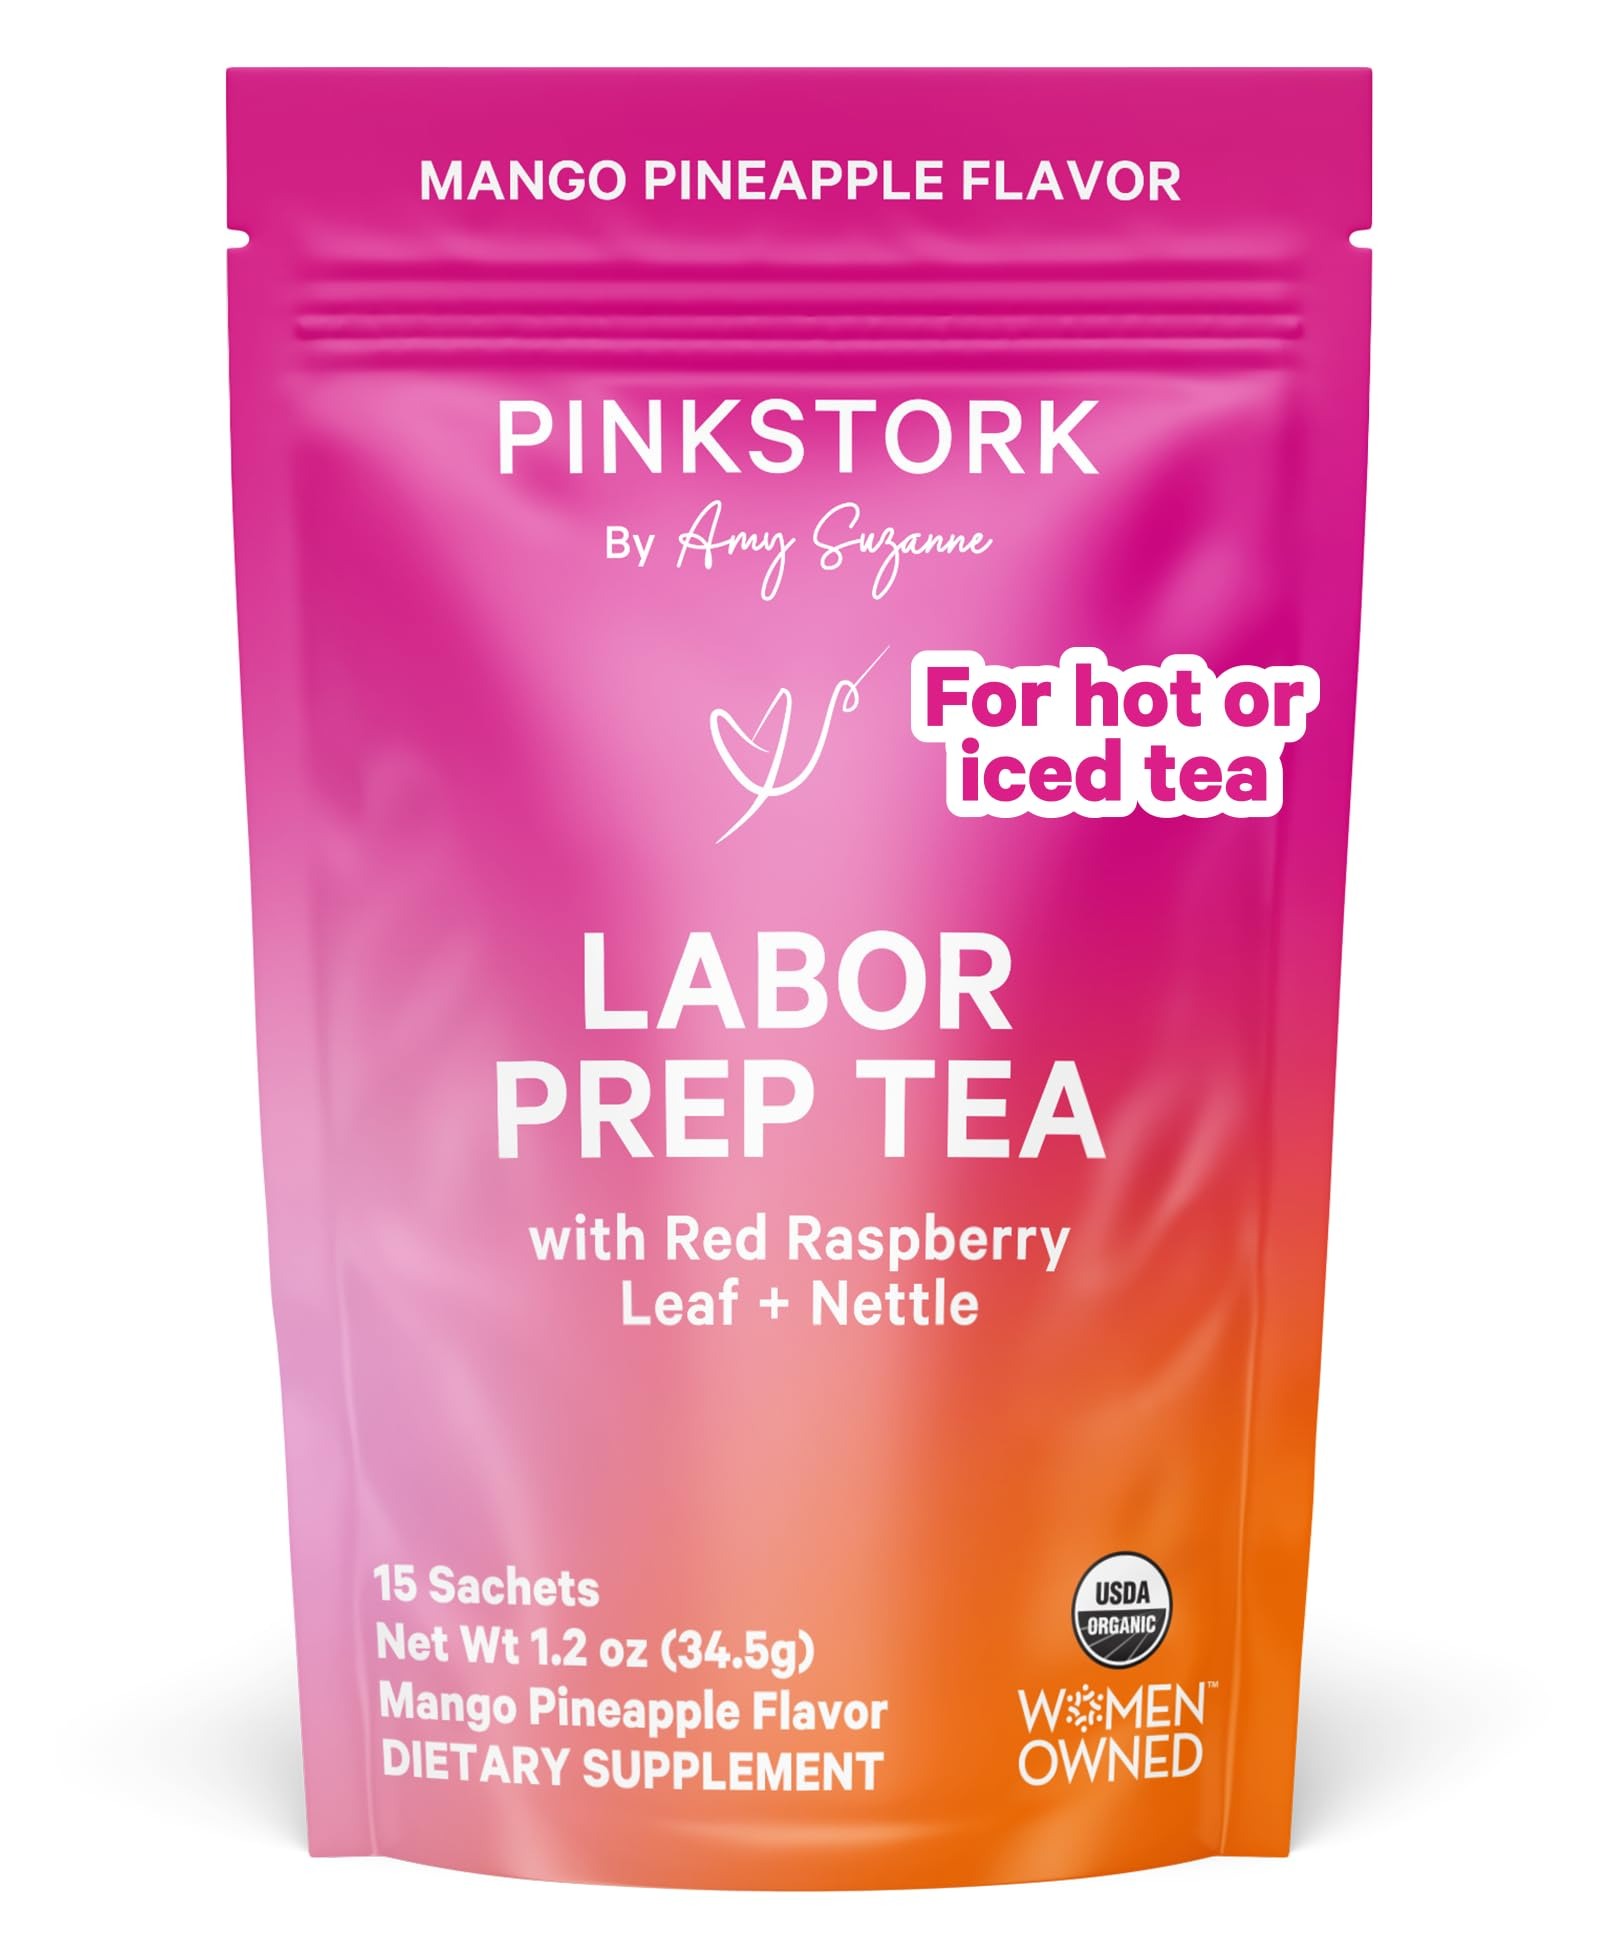
Item Name: Pink Stork Organic Red Raspberry Leaf Labor Prep Tea - Mango-Pineapple with Nettle, and Moringa - Third Trimester Pregnancy Tea - Labor and Delivery Essentials for Women, 30 Cups
Bullet Point 1: HERBAL TEA: Your due date is quickly approaching, and you may already feel your body preparing for labor! Pink Stork Labor Prep Tea features 7 USDA organic herbs - Red Raspberry Leaf, Rosehip, Nettle Leaf, Sweet Fennel, Moringa, and Oat Straw - that support your body as you near delivery. We recommend drinking 1-3 cups daily, starting in the last month of pregnancy and continuing through postpartum.
Bullet Point 2: RED RASPBERRY LEAF AND MORE: Red Raspberry Leaves have been used for centuries to help women support their bodies (including uterine health) in the weeks leading up to childbirth. Rosehip and Nettle Leaf Tea provide essential antioxidants, and Oat Straw and Moringa help ease feelings of stress and supports mood health; pure, natural, organic herbs straight from the earth.
Bullet Point 3: THIRD TRIMESTER ...AND BEYOND: Not just a third-trimester tea, our organic herbs in Pink Stork Labor Prep are postpartum essentials, too! Perfect for moms to support postpartum recovery (vaginal or c-section deliveries) - and even supports breastfeeding goals.
Bullet Point 4: BETTER TOGETHER: For optimal results, use alongside Pink Stork Labor Prep supplement - Red Raspberry Leaf capsules with Evening Primrose Oil, Folate, and Vitamin C - and our new Labor + Recovery Support Liquid Tincture!
Bullet Point 5: HOT OR CHILLED: Steep the pyramid tea sachet in hot water for 5 minutes -- steep up to 2 more times for more benefits! For a pitcher of tea, steep 4 sachets in 2 quarts of water and store in the fridge to sip through the day. Each tea sachet makes 2 cups of delicious Mango Pineapple tea.
Bullet Point 6: WOMEN-OWNED, WOMEN-RUN: Our founder and CEO, Amy Suzanne, is a mom of 6 children and knows how important it is to give new moms products you can trust. Over 80% of our employees are women, and we create clean, trusted, and effective products for every stage of your journey. We are on a mission to provide women with hope and positively impact everyone that comes in contact with Pink Stork.
Product Description: Pink Stork Labor Prep Tea is available in a new Mango Pineapple flavor! Pink Stork Labor Prep Tea is an organic tea for women to use through the 3rd trimester of pregnancy - and full of after birth essentials for mom, too! We use organic, non-GMO herbs straight from the earth, mama! We want to support you as you gear up for the best date of your life. The perfect baby shower gift or postpartum gifts for mom, give your expecting mom friend a tasty and helpful treat to let her know you're thinking of her. The herbs and antioxidants in our pregnancy and postpartum tea isn't just after birth must have for women - they feature breastfeeding essentials for mom, too! Support lactation and breast milk supply with natural herbs. Our Labor Prep tea pairs with any Pink Stork Prenatal Vitamins for women for women in the third trimester - and postpartum women can pair with our Postpartum Recovery or breast feeding essentials, including Total Postnatal Vitamins, Lactation Support Teas, and more. Enjoy this sweet tea, or our floral version without stevia. Support your post partum care and add to your hospital mommy bag!
Value: 1.2
Unit: Ounce

Price: 16.99